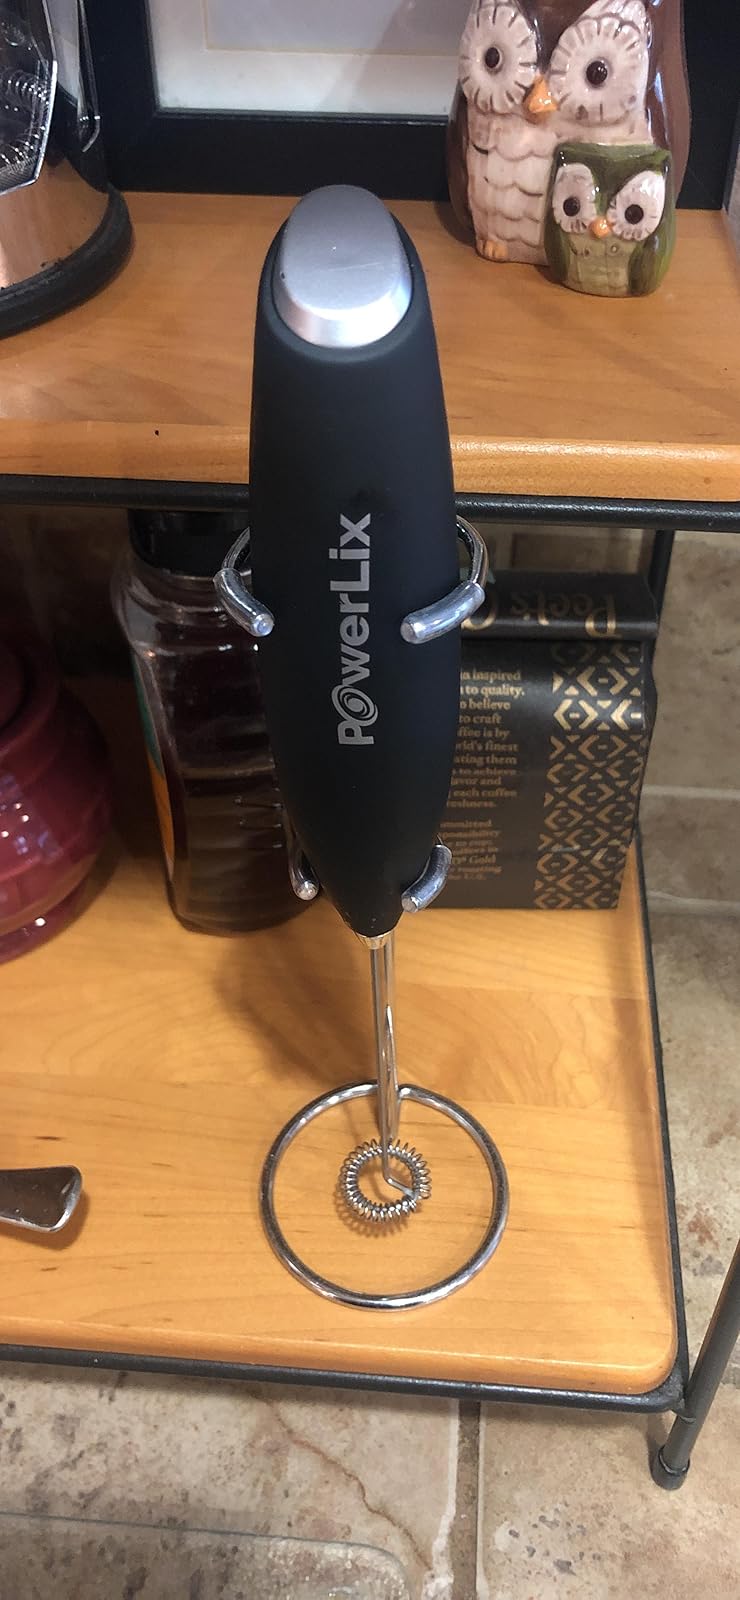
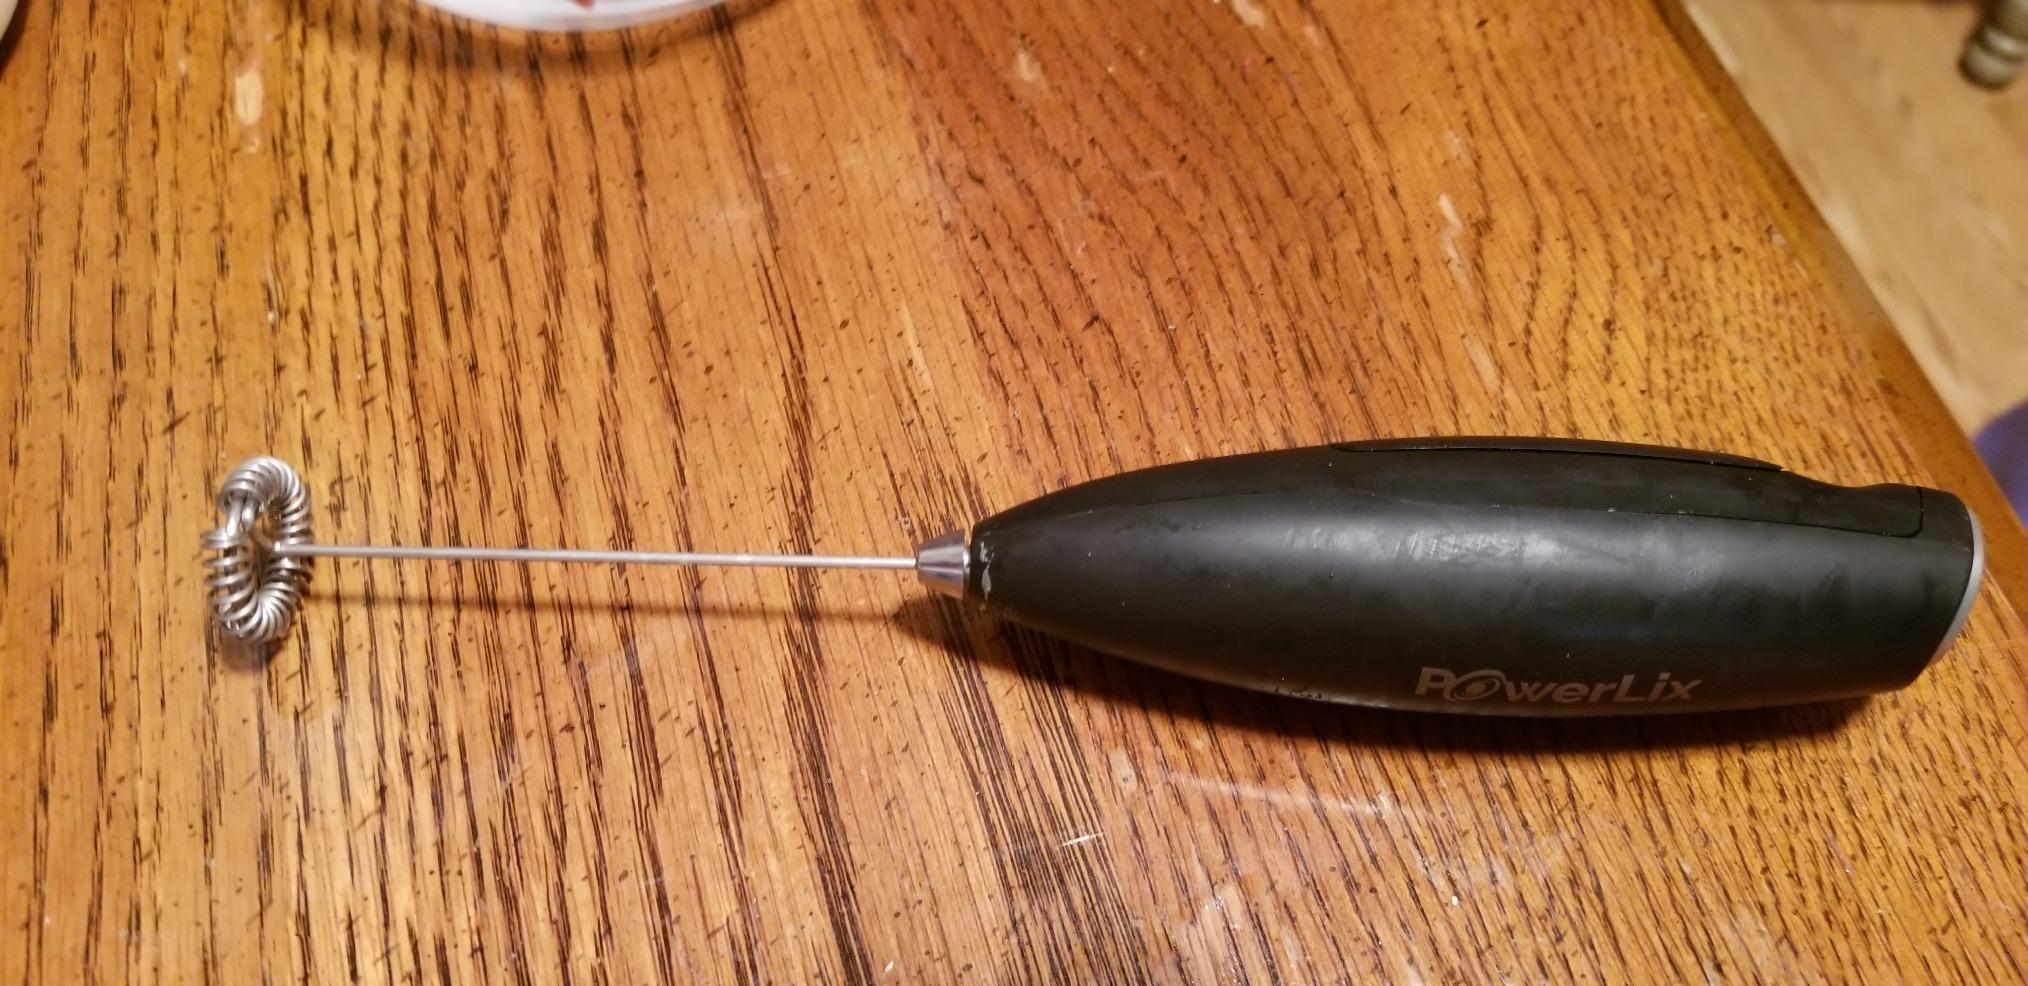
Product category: items_mixer
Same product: yes